Georgia in the American Civil War

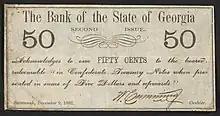
1862 Bank of the State of Georgia 50 cent banknote, redeemable in Confederate Treasury Notes

Georgia was one of the original seven slave states that formed the Confederate States of America in February 1861, triggering the U.S. Civil War. The state governor, Democrat Joseph E. Brown, wanted locally raised troops to be used only for the defense of Georgia, in defiance of Confederate president Jefferson Davis, who wanted to deploy them on other battlefronts. When the Union blockade prevented Georgia from exporting its plentiful cotton in exchange for key imports, Brown ordered farmers to grow food instead, but the breakdown of transport systems led to desperate shortages.